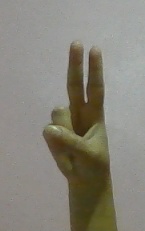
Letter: taa